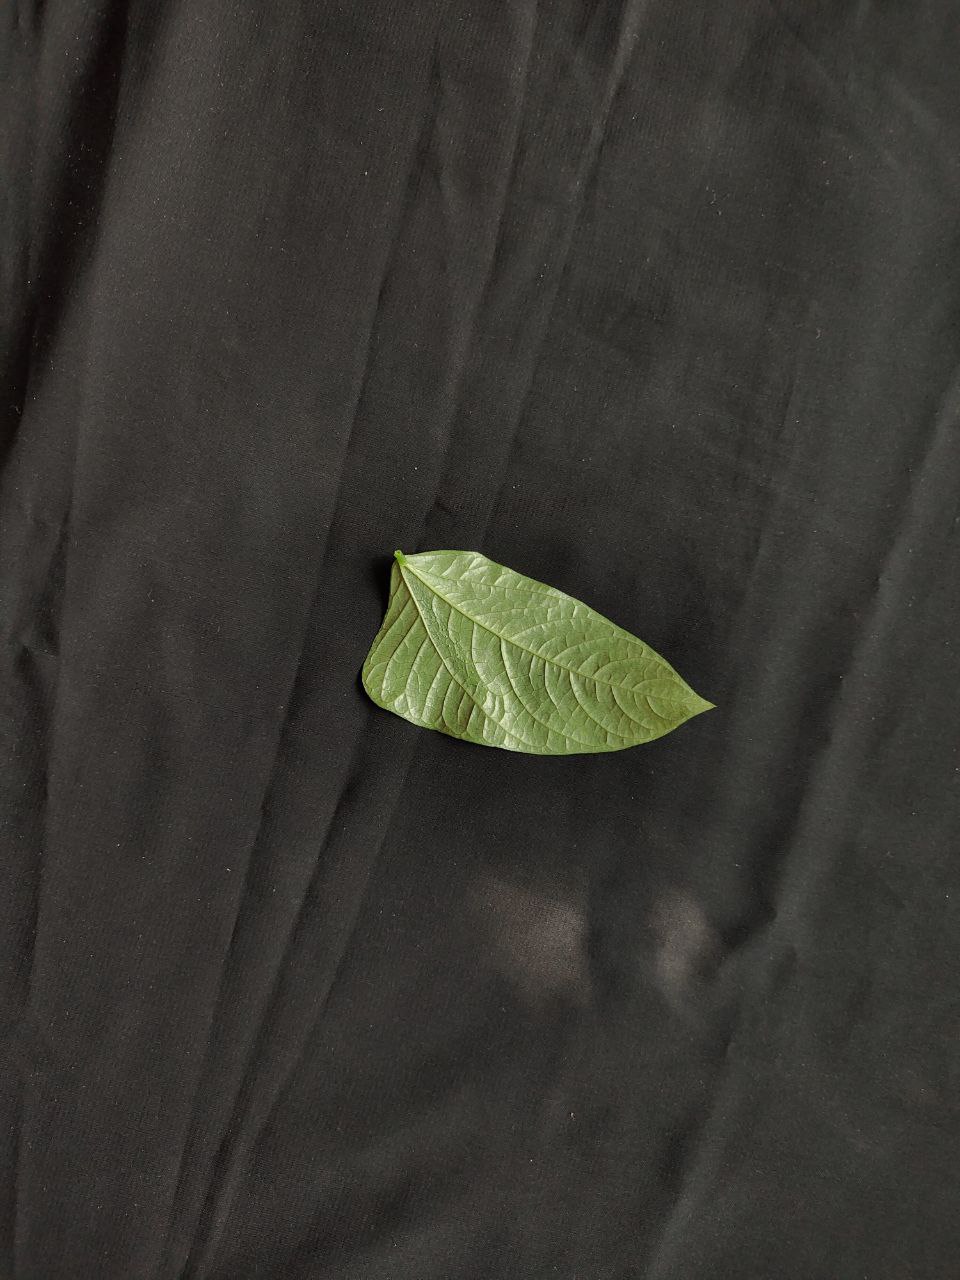
Crop: cowpea
Leaf condition: Mosaic Virus